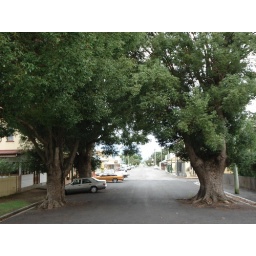
two trees in the road